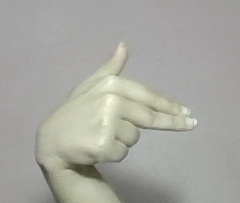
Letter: ghain